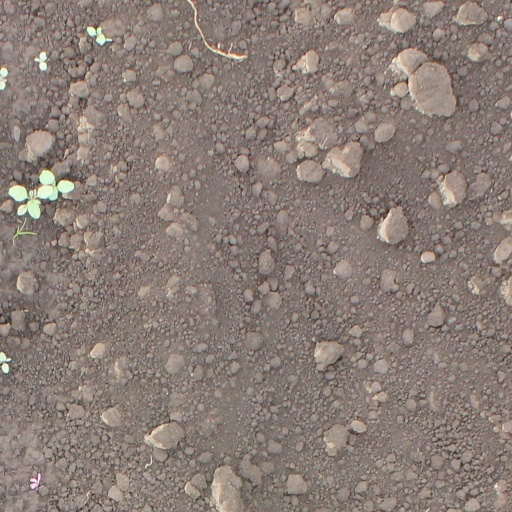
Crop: soybean